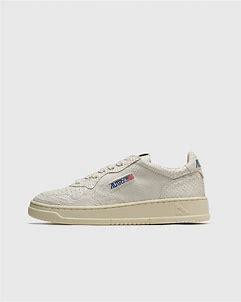
Brand: Autry
Model: Action Shoes Autry Action Medalist